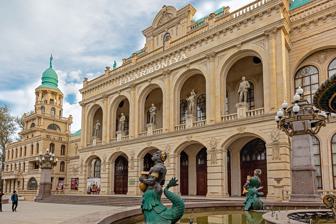
Building: Ganja State Philharmonic Hall
Country: Azerbaijan
Year built: 2017
Concert hall in Ganja, Azerbaijan Ganja State Philharmonic Hall named after Fikret Amirov Fikrət Əmirov adına Gəncə Dövlət Filarmoniyası Location Ganja , Azerbaijan Coordinates 40°40′36.12″N 46°21′29.66″E / 40.6767000°N 46.3582389°E / 40.6767000; 46.3582389 Type Concert hall Genre(s) Classical Capacity 1200 (main stage) Opened 2017 (new building) Ganja State Philharmonic Hall ( Azerbaijani : Gəncə Dövlət Filarmoniyası ) is a concert hall in Ganja , Azerbaijan . Ganja State Philharmonic is named after the composer Fikret Amirov who was born in Ganja in 1922 and directed the Philharmonic for a while (1942-1943). Formation Ganja Philharmonic was founded in April 1919 on the initiative of well-known Azerbaijani composer Uzeyir Hajibeyov after his visit to Ganja in March 1919. Fikret Amirov became the new director of the Philharmonic after he returned from Great Patriotic War in 1942. The Philharmonic was directed by Mahammad Burjaliyev until its termination in 1949. The first symphonic orchestra in Ganja was established by Shirin Rzayev in 1969. In 1969, People’s Artist Fikret Verdiyev founded amateur “Goygol” song and dance ensemble which was given “state” status in 1977 and became “Goygol State Song and Dance Ensemble”. Ganja State Philharmonic was reestablished on the base of Goygol State Song and Dance Ensemble in 1990. Shirin Rzayev appointed as the director of the newly established Philharmonic Hall. Folk Instruments Orchestra was founded in Ganja by Shirin Rzayev and Elchin Elchiyev during that period. Ganja State Philharmonic is subordinated to the Ministry of Culture of Azerbaijan . The Chamber Orchestra of the Ganja State Philharmonic performing at International Mugham Center of Azerbaijan Collectives The following musical collectives operate under the Philharmonic Society of Ganja: Goygol State Song and Dance Ensemble Folk Instruments Orchestra Ganja State Chamber Orchestra Location Panoramic view of Ganja State Philharmonic Hall The former building of Ganja State Philharmonic located at 135 Attarlar street was constructed in 1985. In 2012, it was decided to dismantle that building because it was in emergency situation. Therefore, new building of the Ganja Philharmonic Society replacing the building of Baku Movie Theater and Children’s Creative Center was constructed between 2012 and 2017 based on the project of the architect Ramiz Huseynov. The new building located at the intersection of the streets of Javadkhan and Hasan bay Zardabi was inaugurated on November 10, 2017. New building The new 6-storey building consists of the main concert hall for orchestral performances with 1200 seats, a conference hall for 300 seats, 11 loges , as well as administrative, training, make-up and recreation rooms. The balcony of the concert hall on the third floor features the statutes to the famous Azerbaijani composers Uzeyir Hajibeyov , Fikrat Amirov , Gara Garayev , Niyazi and Arif Malikov . There is also an open-air concert stage, an observation tower, a 2-storey gallery and two fountains decorated with national ornaments in the yard of the Philharmonic Hall. Gallery Gallery building of Ganja State Philharmonic Hall Statues on the balcony of Ganja State Philharmonic Hall Main concert hall Fountain in front of the Ganja State Philharmonic Hall See also Music of Azerbaijan Azerbaijan State Philharmonic Hall Fikret Amirov References Wikimedia Commons has media related to Ganja State Philharmonic Hall .